Dan Patch

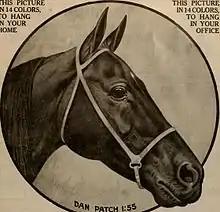
Dan Patch 1:55, an advertisement from "Breeder and Sportsman" (1911)

In 1906, the National Trotting Association banned the use of wind shields, although they did allow Dan Patch's 1905 records to stand. Thus, his official best mile is 1:55. Unofficially, his best time was 1:55, paced in September 1906 at the Minnesota State Fair. Savage was so indignant about the 1:55 mark not being recognized that he renamed his International Stock Food Farm to the International 1:55 Stock Food Farm. Savage later used Dan Patch and his offspring in ads for the farm, with the 1:55 time clearly included. The 1:55 mark was equaled in following years but was not broken until 1960, 54 years after Dan Patch's run, when Adios Butler paced the first sub-1:55 mile in 1:54:3.